Lillie Fearnow

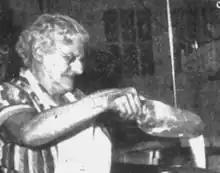
Fearnow in 1955

Lillie Pearl Hovermale Fearnow (August 19, 1881 – March 6, 1970) was an American canning entrepreneur known for creating Mrs. Fearnow's Brunswick Stew. Connoisseur magazine named the stew one of the 10 worthiest canned treats in America in 1988.